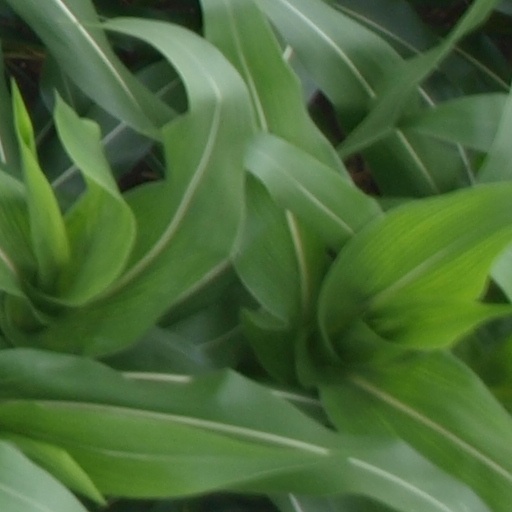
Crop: maize; corn